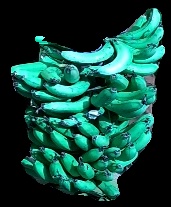
Variety: pachbale
Grade: grade3